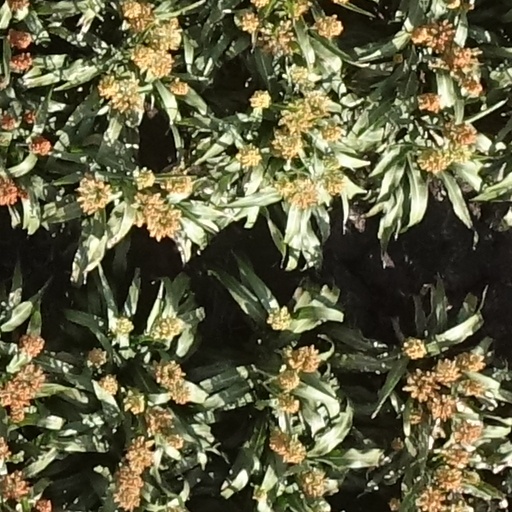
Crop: sorghum